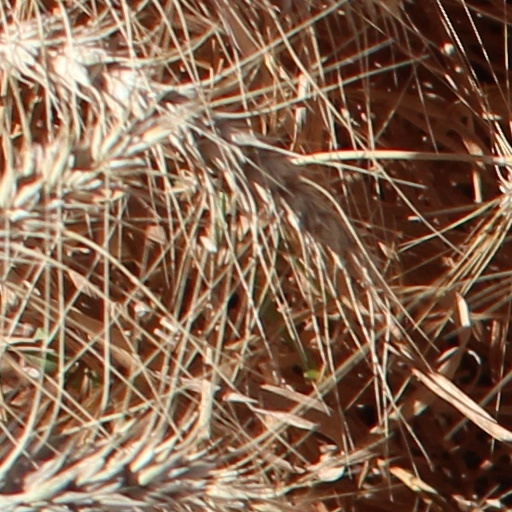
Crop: wheat